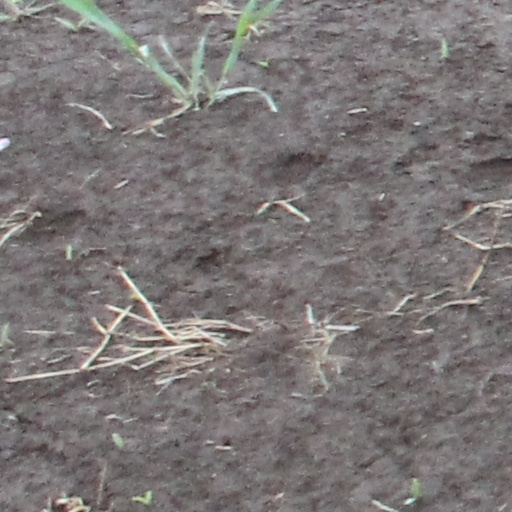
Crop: wheat